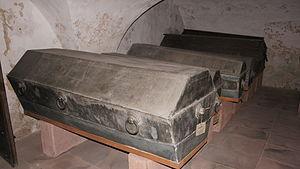
Frédéric Iᵉʳ est le premier landgrave de Hesse-Hombourg.